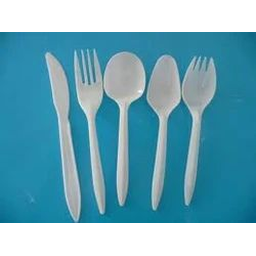
Label: plastic